Answer in natural language. Estimate the real world distances between objects in the image. Which object is closer to round glass top chrome side table (marked A), black colour television (marked B) or black colour dog bed (marked C)? Choose between the following options: black colour dog bed (marked C) or black colour television (marked B)
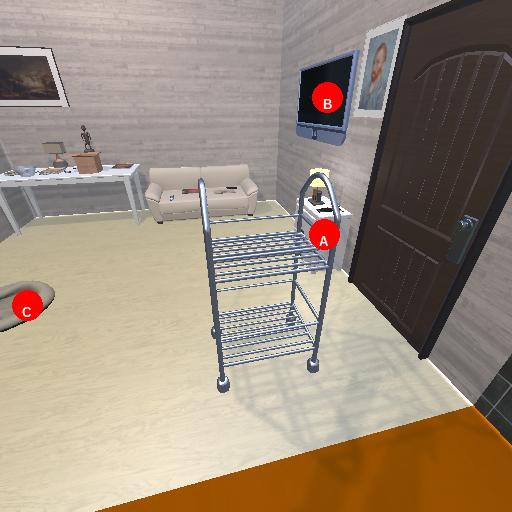
<answer>black colour television (marked B)</answer>